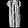
Label: Dress